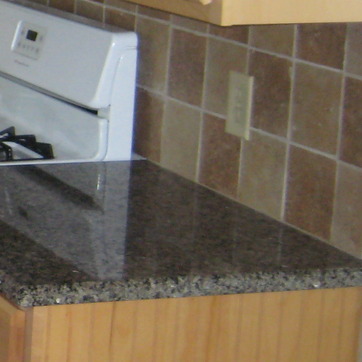
Material: polishedstone